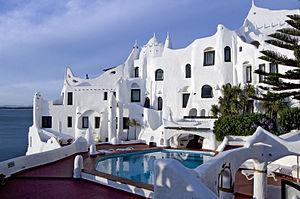
Carlos Páez Vilaró, né le 1ᵉʳ novembre 1923 à Montevideo et mort le 24 février 2014 à Punta Ballena, est un peintre, céramiste, sculpteur, muraliste, écrivain, compositeur et constructeur uruguayen.